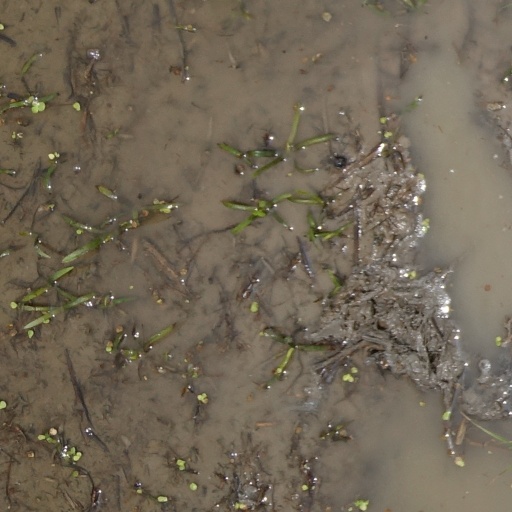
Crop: rice